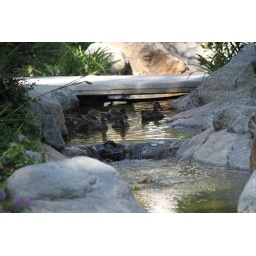
Ducks in front of new place in lake forest ca